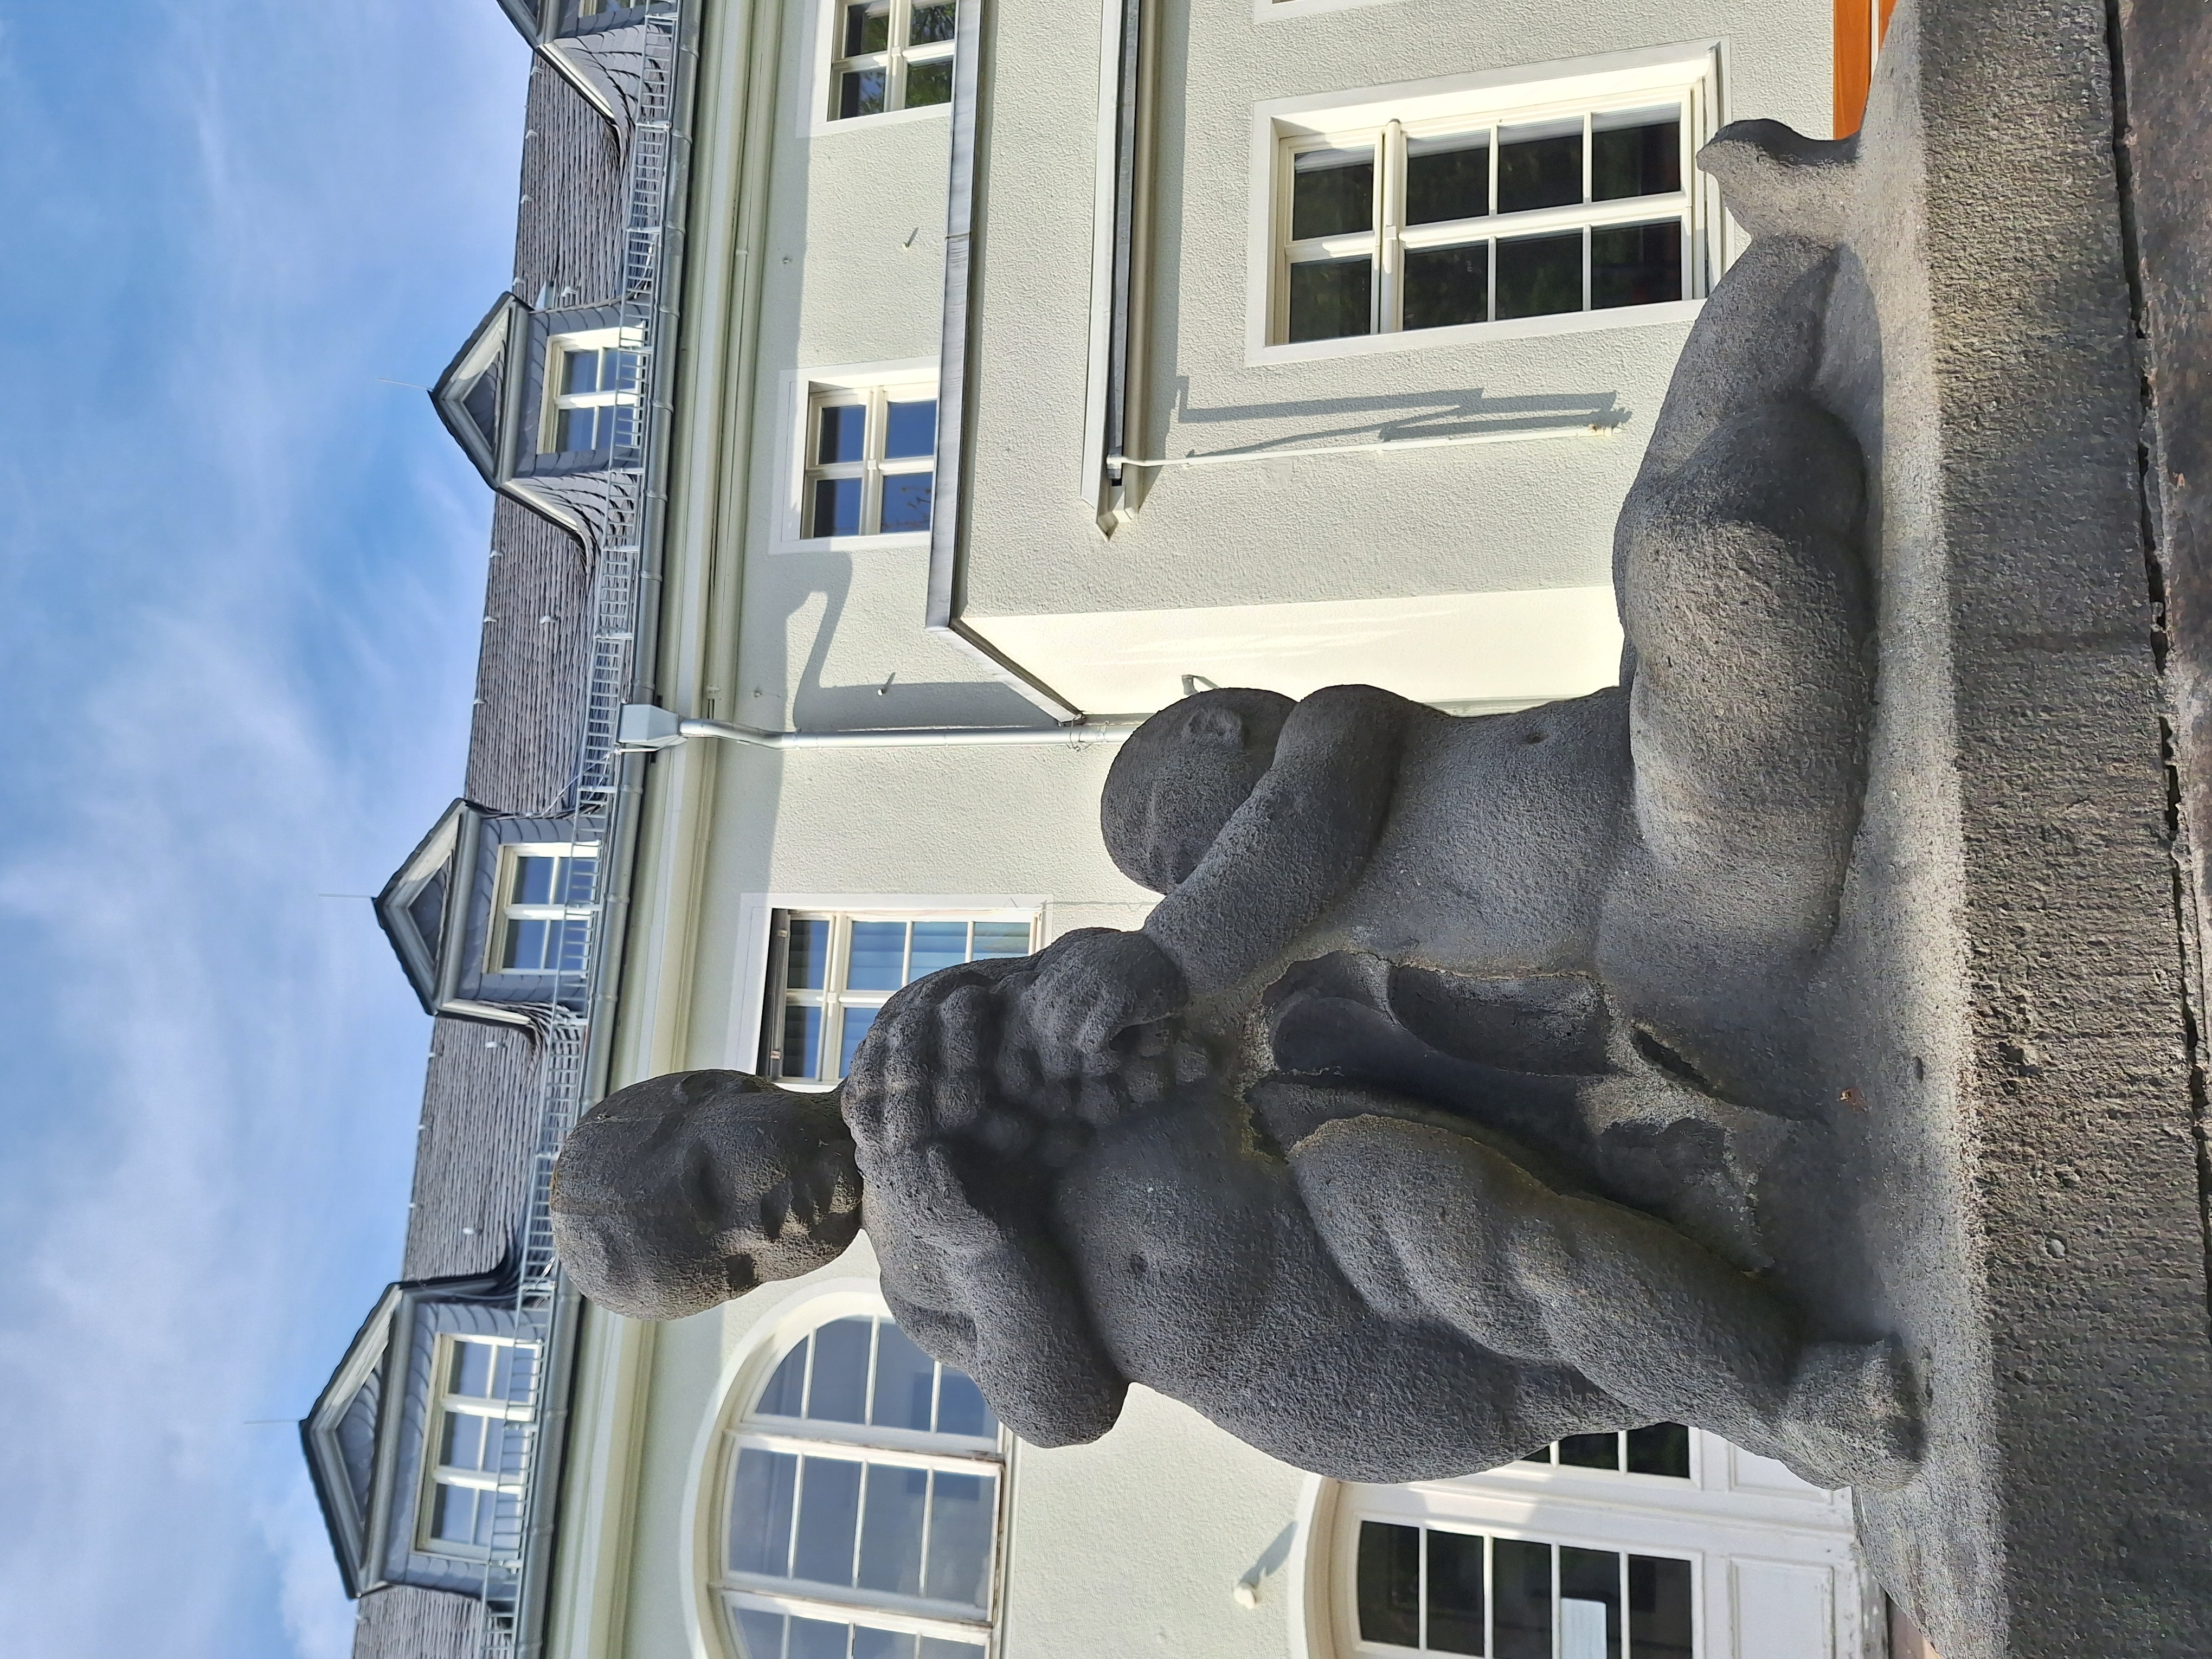
Building: Deutschhausstraße 12